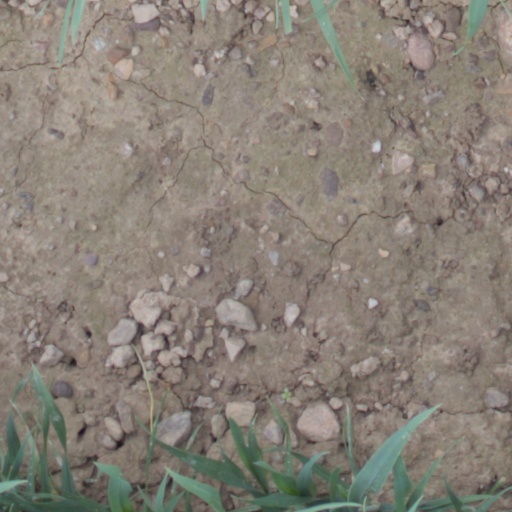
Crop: wheat